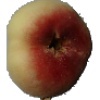
Label: Peach Flat 1